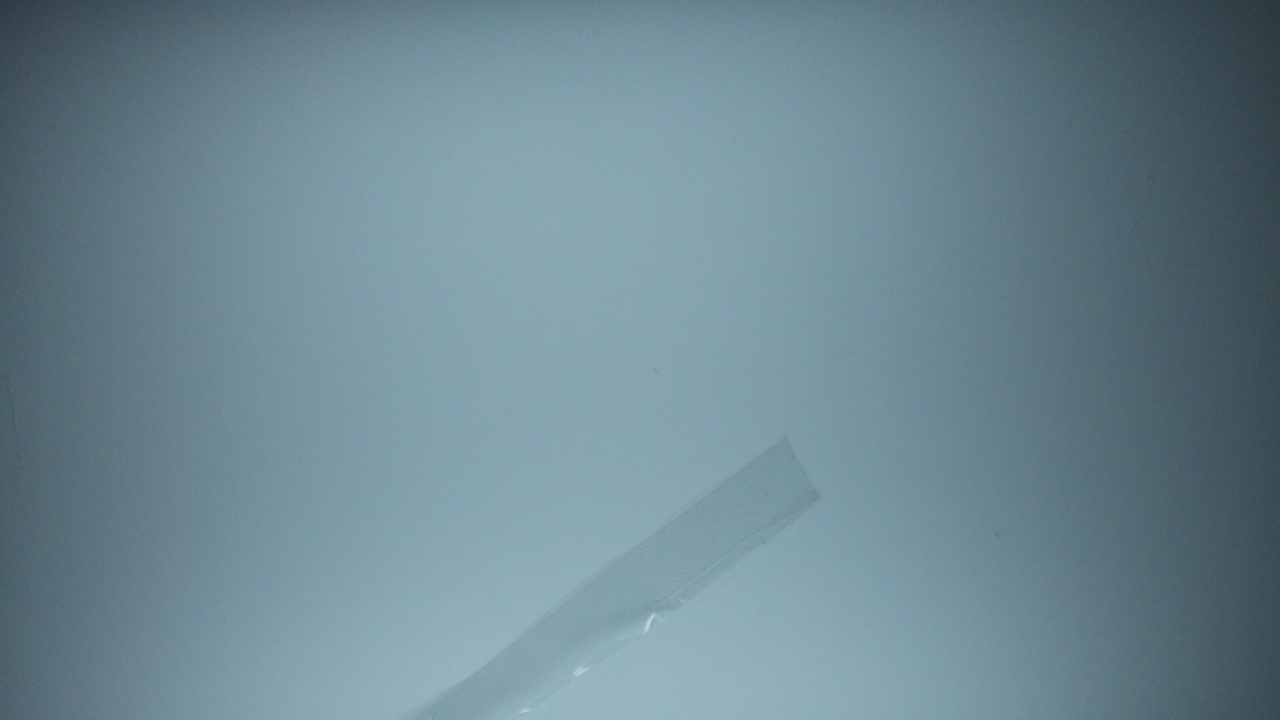
Label: trash